David Riazanov

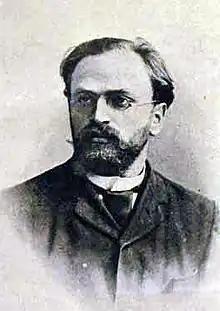
Riazanov in late 1880s

Riazanov traveled abroad in 1889 and 1891 where he met various Russian Marxists who were building their revolutionary organizations there. Following his second trip, Riazanov was arrested in October 1891 at the Austrian-Russian border by the Okhrana, the tsarist secret police, who had long suspected his revolutionary activity. Riazanov spent 15 months in prison awaiting trial, at which he was convicted and sentenced to an additional four years of "katorga" (exile and hard labor). Following completion of his term, Riazanov was subject to 3 years of administrative exile under police supervision in the city of Kishinev, Bessarabia (today part of Moldova).